Wintertime (film)

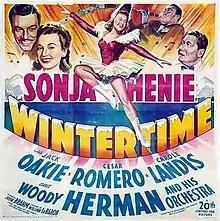

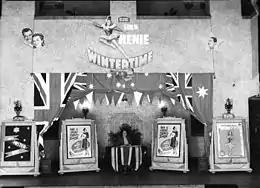
Advertising display for "Wintertime" at an Australian conference of theatre managers in 1944

Wintertime is a 1943 Twentieth Century-Fox musical film directed by John Brahm and starring Sonja Henie and Cesar Romero. It also features Woody Herman and His Orchestra.